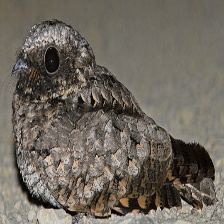
Species: EASTERN WIP POOR WILL
Scientific name: ANTROSTOMUS VOCIFERUS